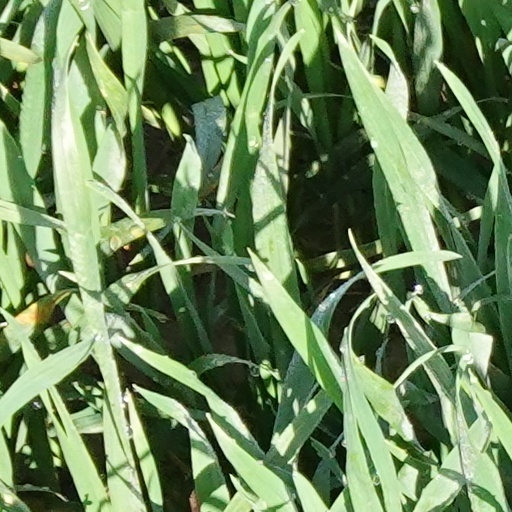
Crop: wheat